Champions Cup (floorball)

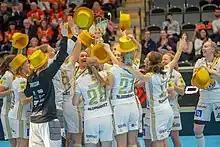
Record seven-time winner IKSU, celebrating their last 2019 Champions Cup.

In various formats, the tournament took place 30 times, the last time in 2025. The first tournament was played in 1993. The new format with eight teams is used since 2024. Swedes won most titles, 24 in men's and 25 in women's tournaments. Among the teams, Sweden's IBF Falun are the most successful with five wins in the men's category and IKSU with seven in the women's. In 2025, the men and women of the same club, Pixbo IBK, won for the first time.